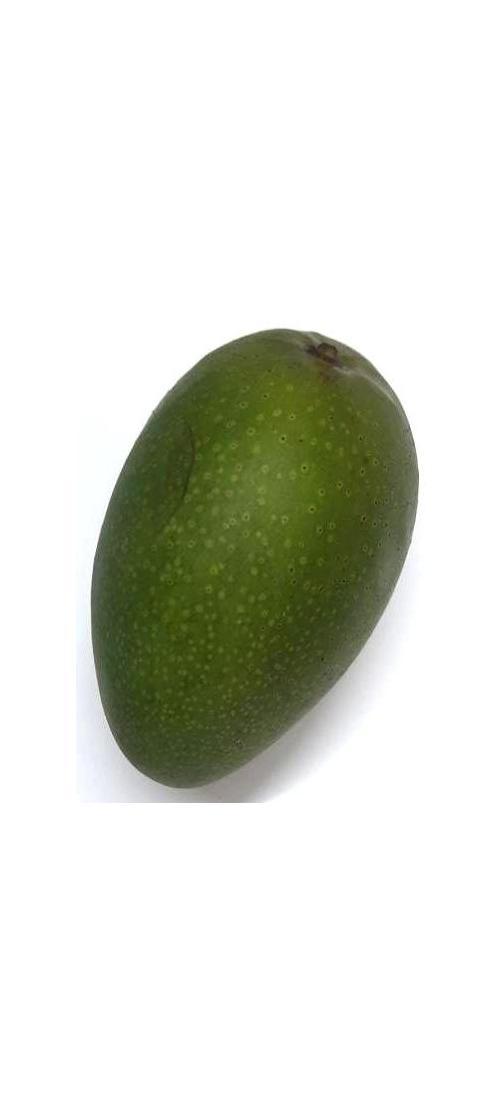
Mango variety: Ashshina Zhinuk